Winklepicker

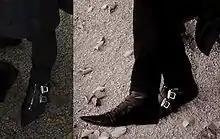
Winklepicker boots, 2009

Winklepickers or winkle pickers are a style of shoe or boot worn from the 1950s onward, especially popular with British rock and roll fans such as Teddy Boys. The feature that gives both the boot and shoe their name is the very sharp and long pointed toe, reminiscent of medieval poulaines and approximately the same as the long pointed toes on some women's high-fashion shoes and boots in the 2000s. They are still popular in the goth, raggare and rockabilly subcultures.